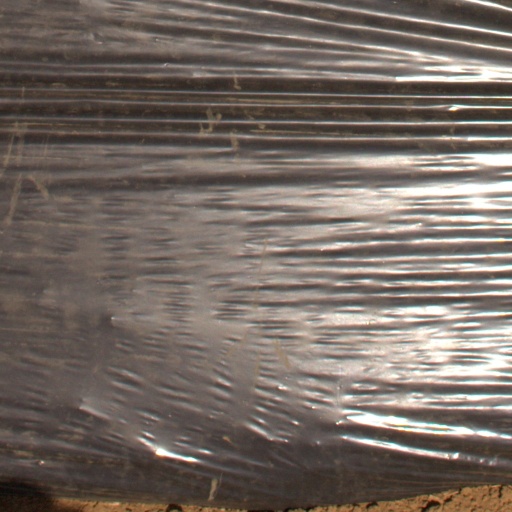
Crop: Jerusalem artichoke